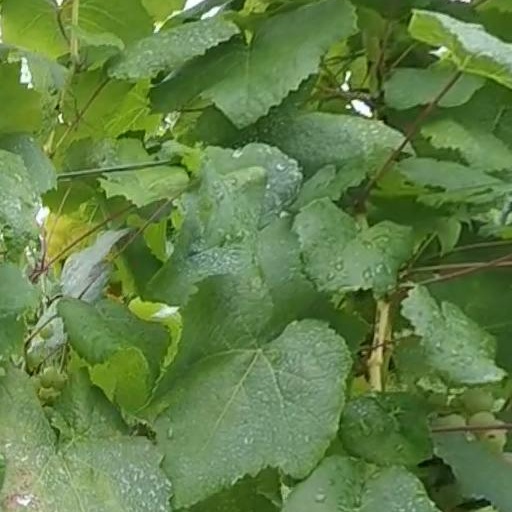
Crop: grape